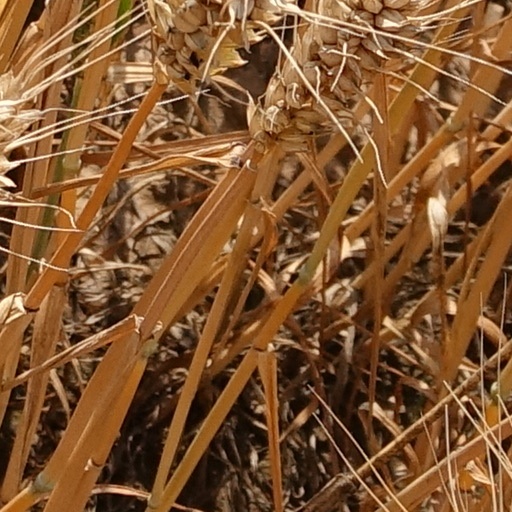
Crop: wheat